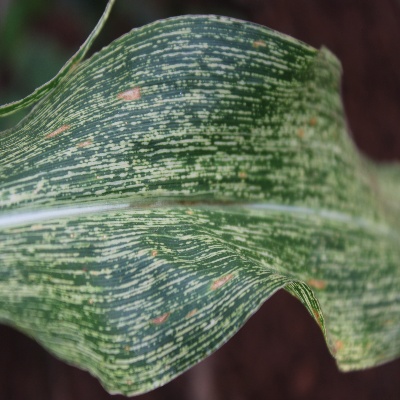
Label: Corn_(Maize)___Maize_Streak_Virus